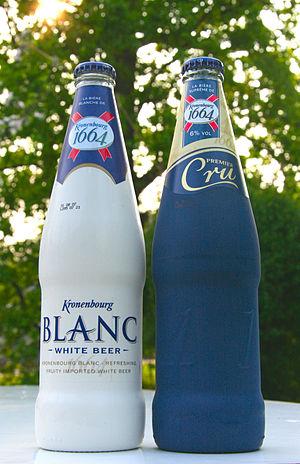
Kronenbourg 1664 est une marque de Kronenbourg SAS, brasseur alsacien installé à Obernai dans le Bas-Rhin et appartenant aujourd'hui au groupe danois Carlsberg.
Une bouteille à bière est une bouteille spécialement adaptée afin de contenir de la bière, c'est-à-dire, une boisson hautement gazéifiée, fermentant encore souvent en bouteille, fragile à l'exposition à la lumière, et nécessitant diverses tailles de contenance afin de s'adapter aux profils de consommation. Depuis le XVIᵉ siècle, on use de bouteilles en verre épais et foncé à cette fin, bien que la céramique ait longtemps dominé et qu'aujourd'hui, le plastique ou l'aluminium la remplace de plus en plus. Le choix d'un type de bouteille est donc crucial pour la conservation, le transport et la commercialisation de la bière. Depuis le XXᵉ siècle, ces bouteilles sont aussi prisées afin de pouvoir être lavées et réutilisées.